Shallow Grave (1987 film)

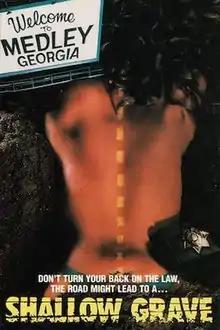

Shallow Grave is a 1987 American slasher film directed by Richard Styles and starring Tony March and Lisa Stahl. Its plot follows a group of young women traveling through the Southern United States who are stalked by a psychotic sheriff after witnessing him commit a murder.